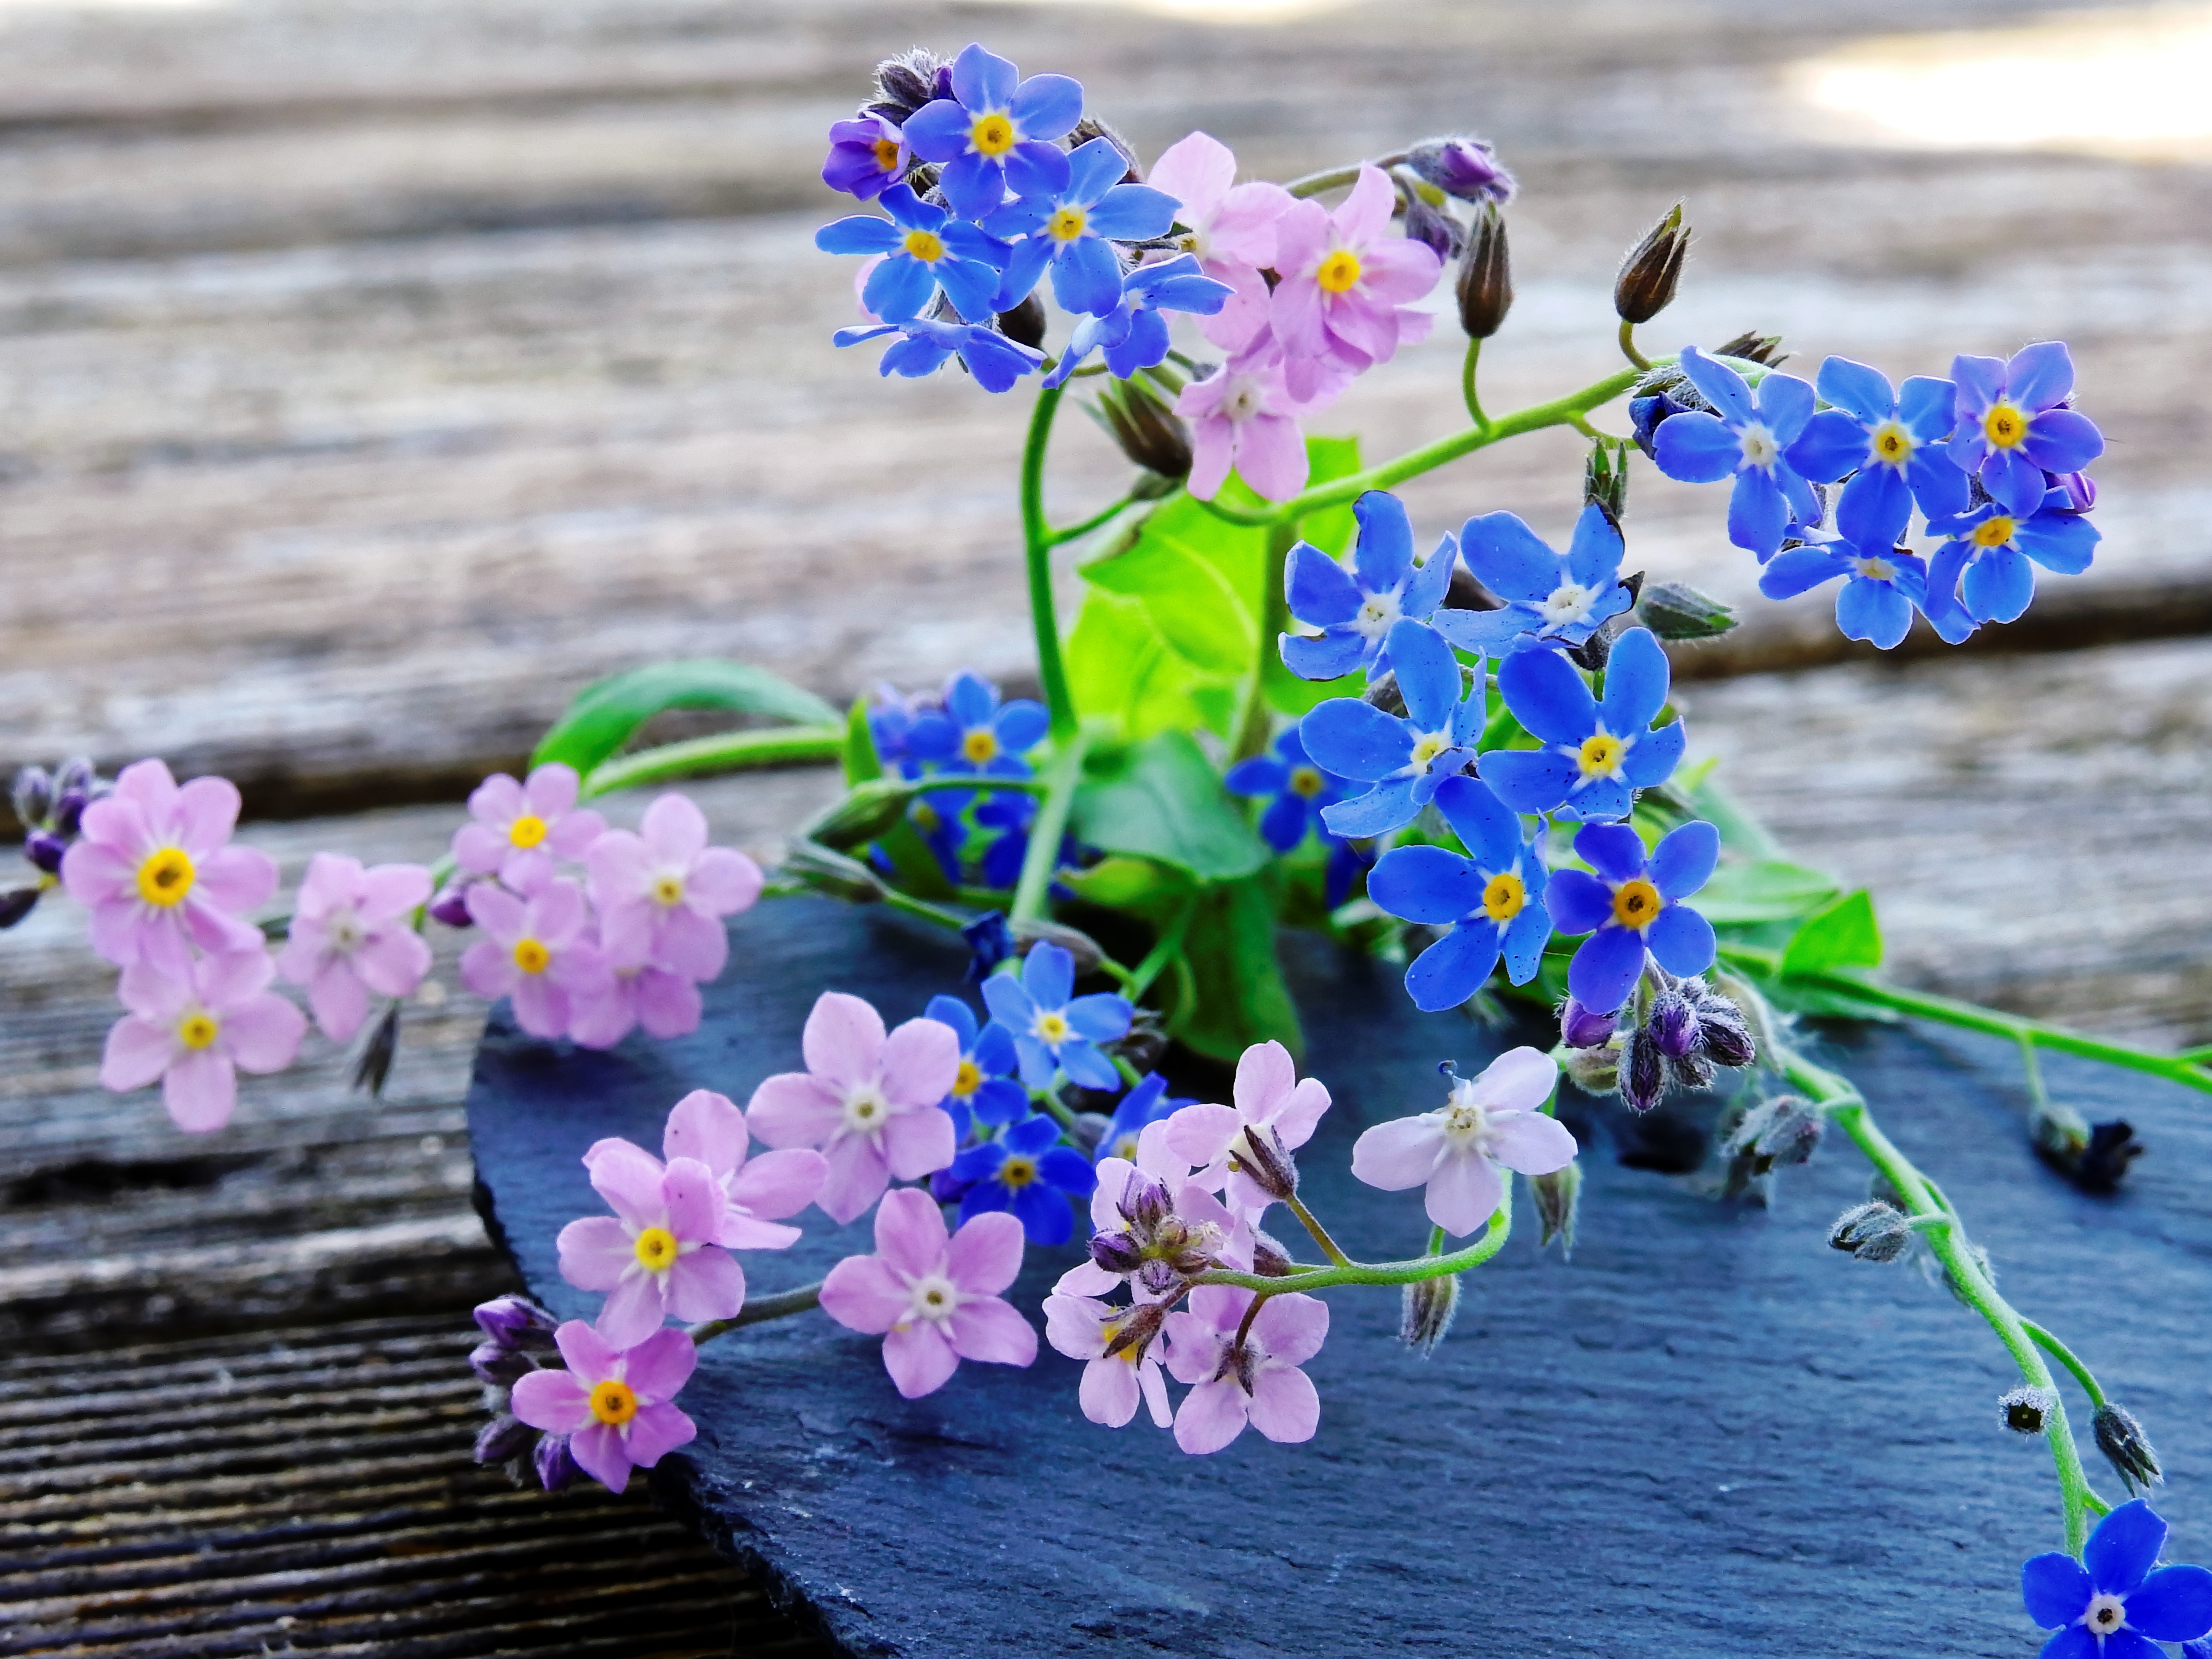
blossom, plant, flower, bloom, spring, blue, pink, flora, flowers, pointed flower, forget me not, background, viola, flowering plant, flower bouquet, land plant, moth orchid, violet family